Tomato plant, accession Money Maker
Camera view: horizontal (90 deg, fisheye); turntable rotation: 330 degrees
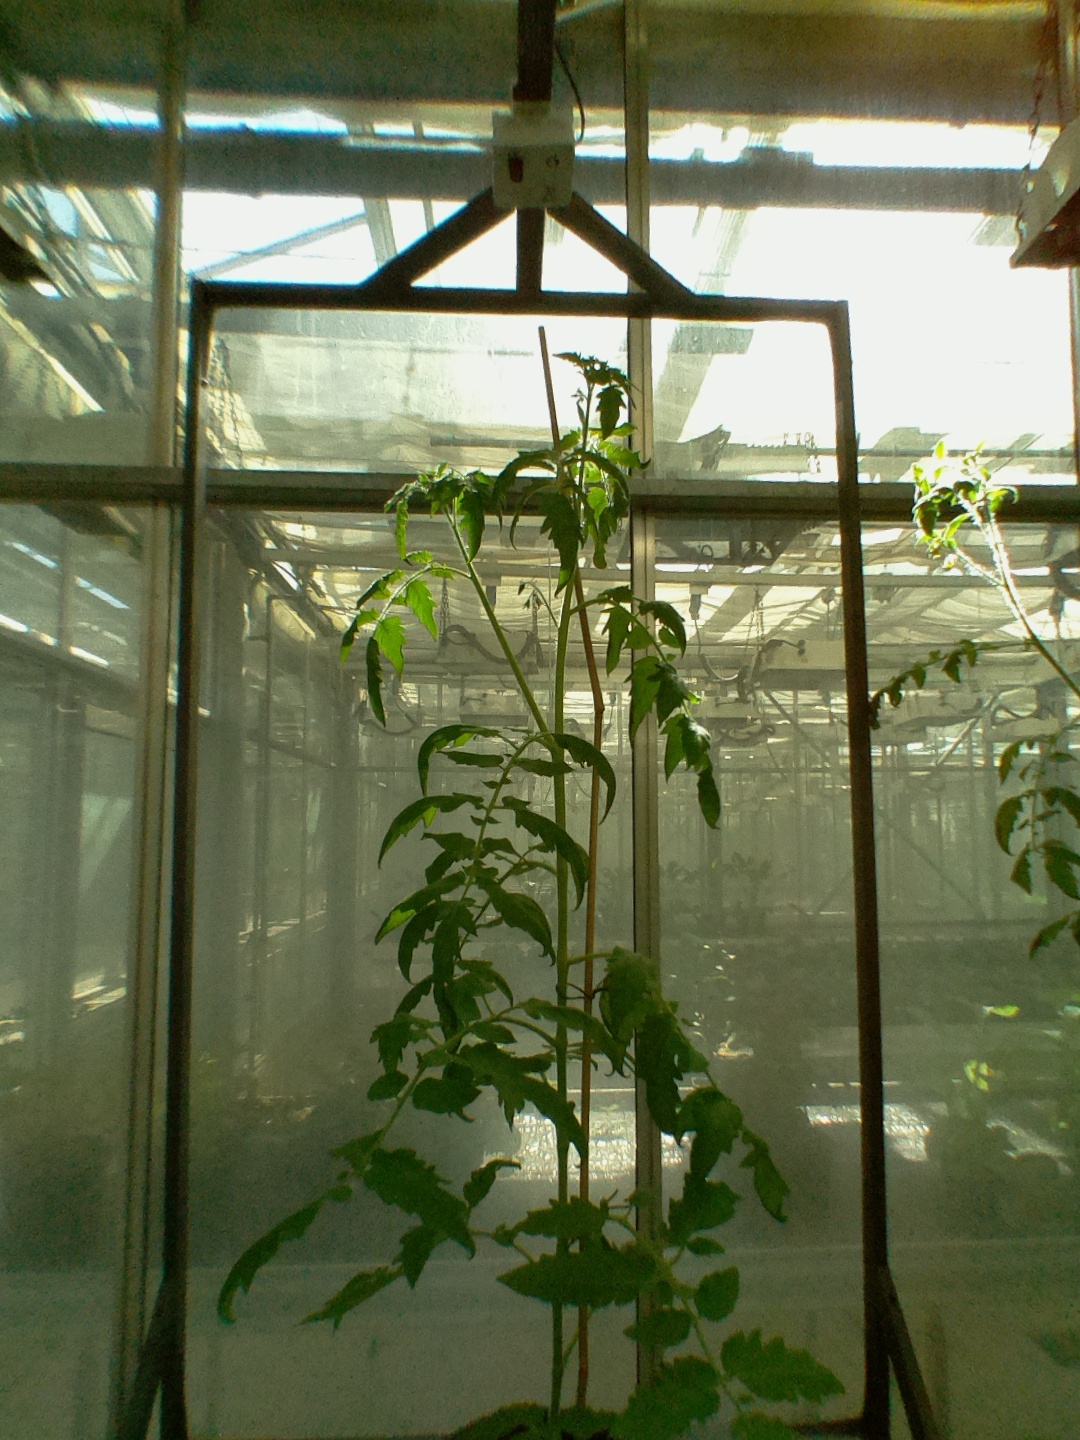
BBCH growth stage 61: 10%-20% of flowers open